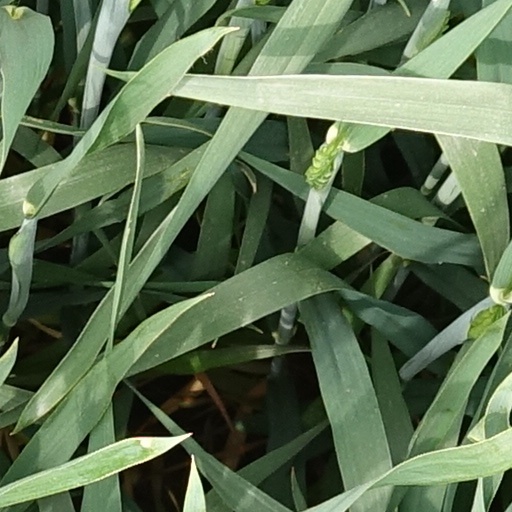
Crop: wheat